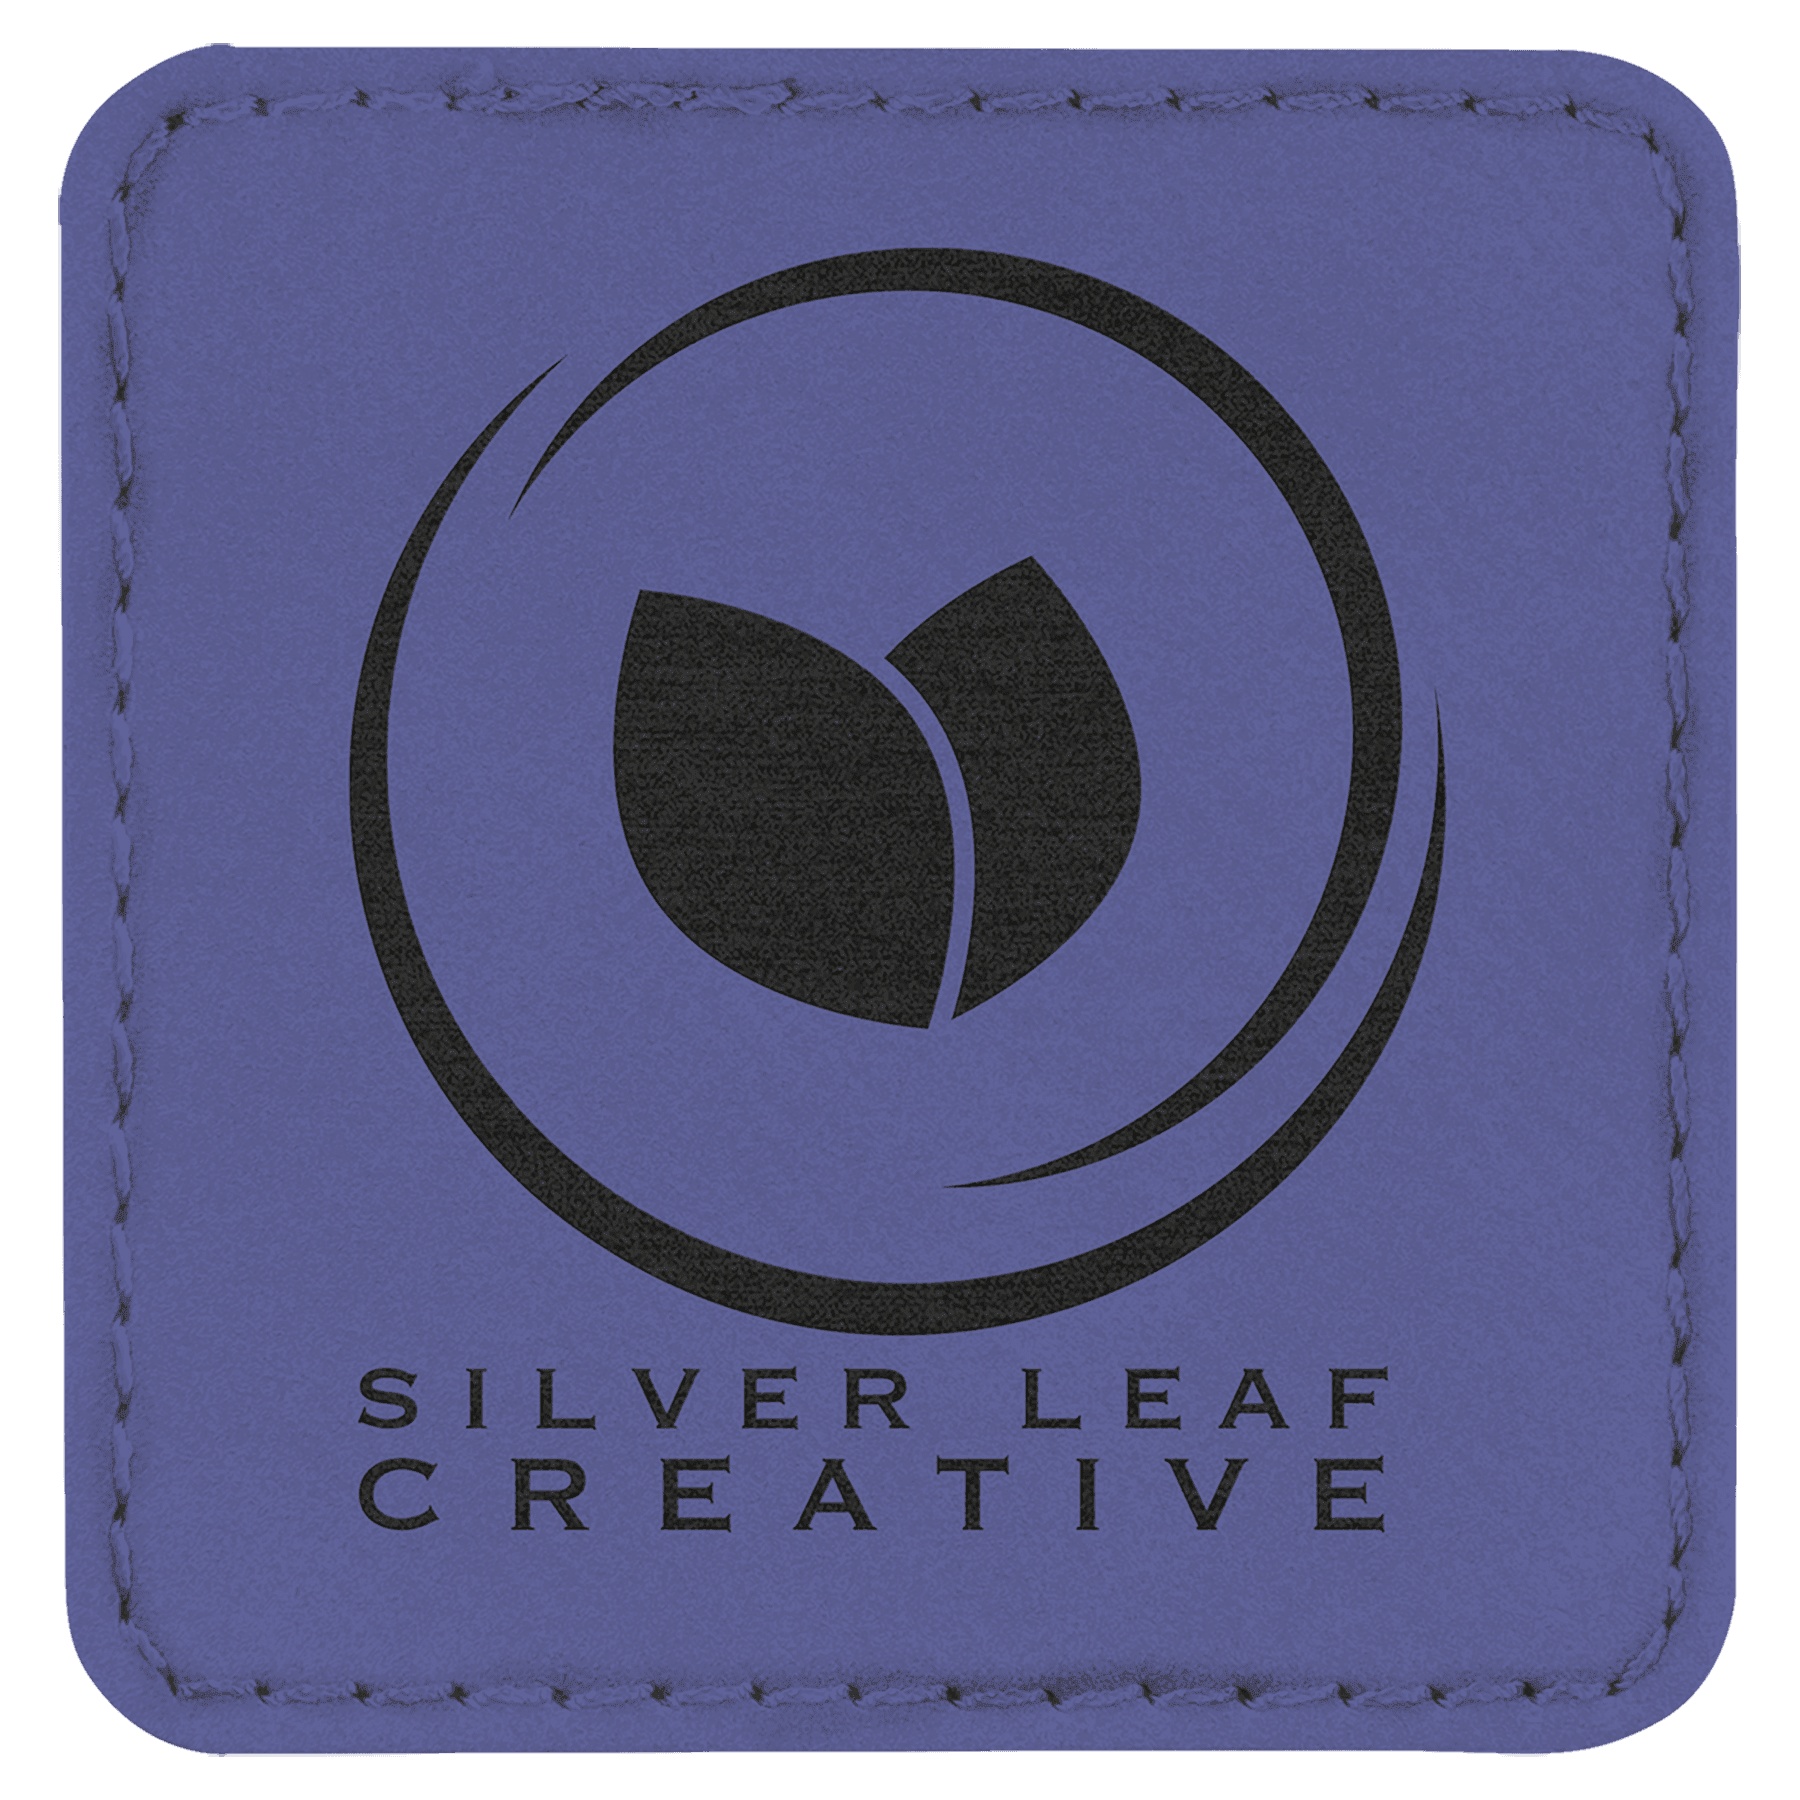
2.5X2.5 SQR PRPL/BLK PTCH
2 1/2" x 2 1/2" Square Purple Laserable Leatherette Patch with Kota Pro Adhesive
Brand: engraveit.com
Category: Arts & Entertainment > Hobbies & Creative Arts > Arts & Crafts > Art & Crafting Materials > Embellishments & Trims > Appliques & Patches